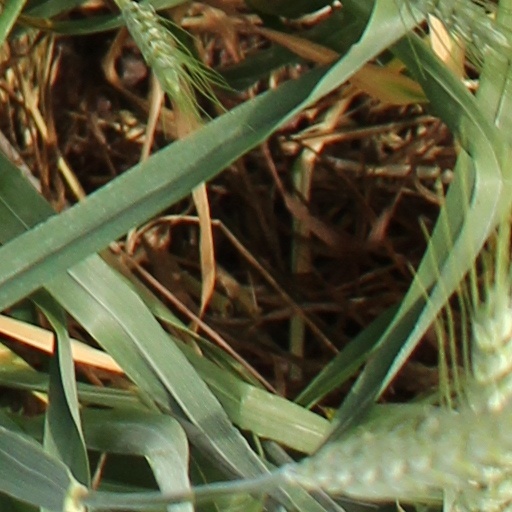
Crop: wheat